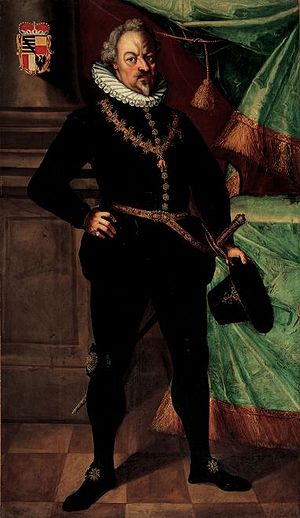
Liechtensteins regenter / Fyrster af Liechtenstein
En kronologisk liste over fyrster af Liechtenstein, Liechtensteindynastiet eller Huset Liechtenstein, som opstod efter slægtens erhvervelse af herskabet Schellenberg og grevskabet Vaduz.